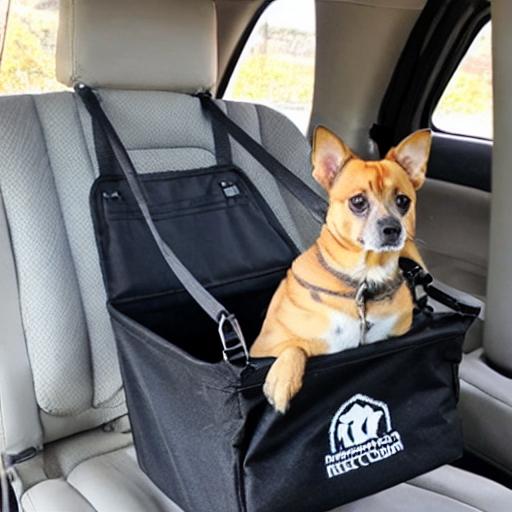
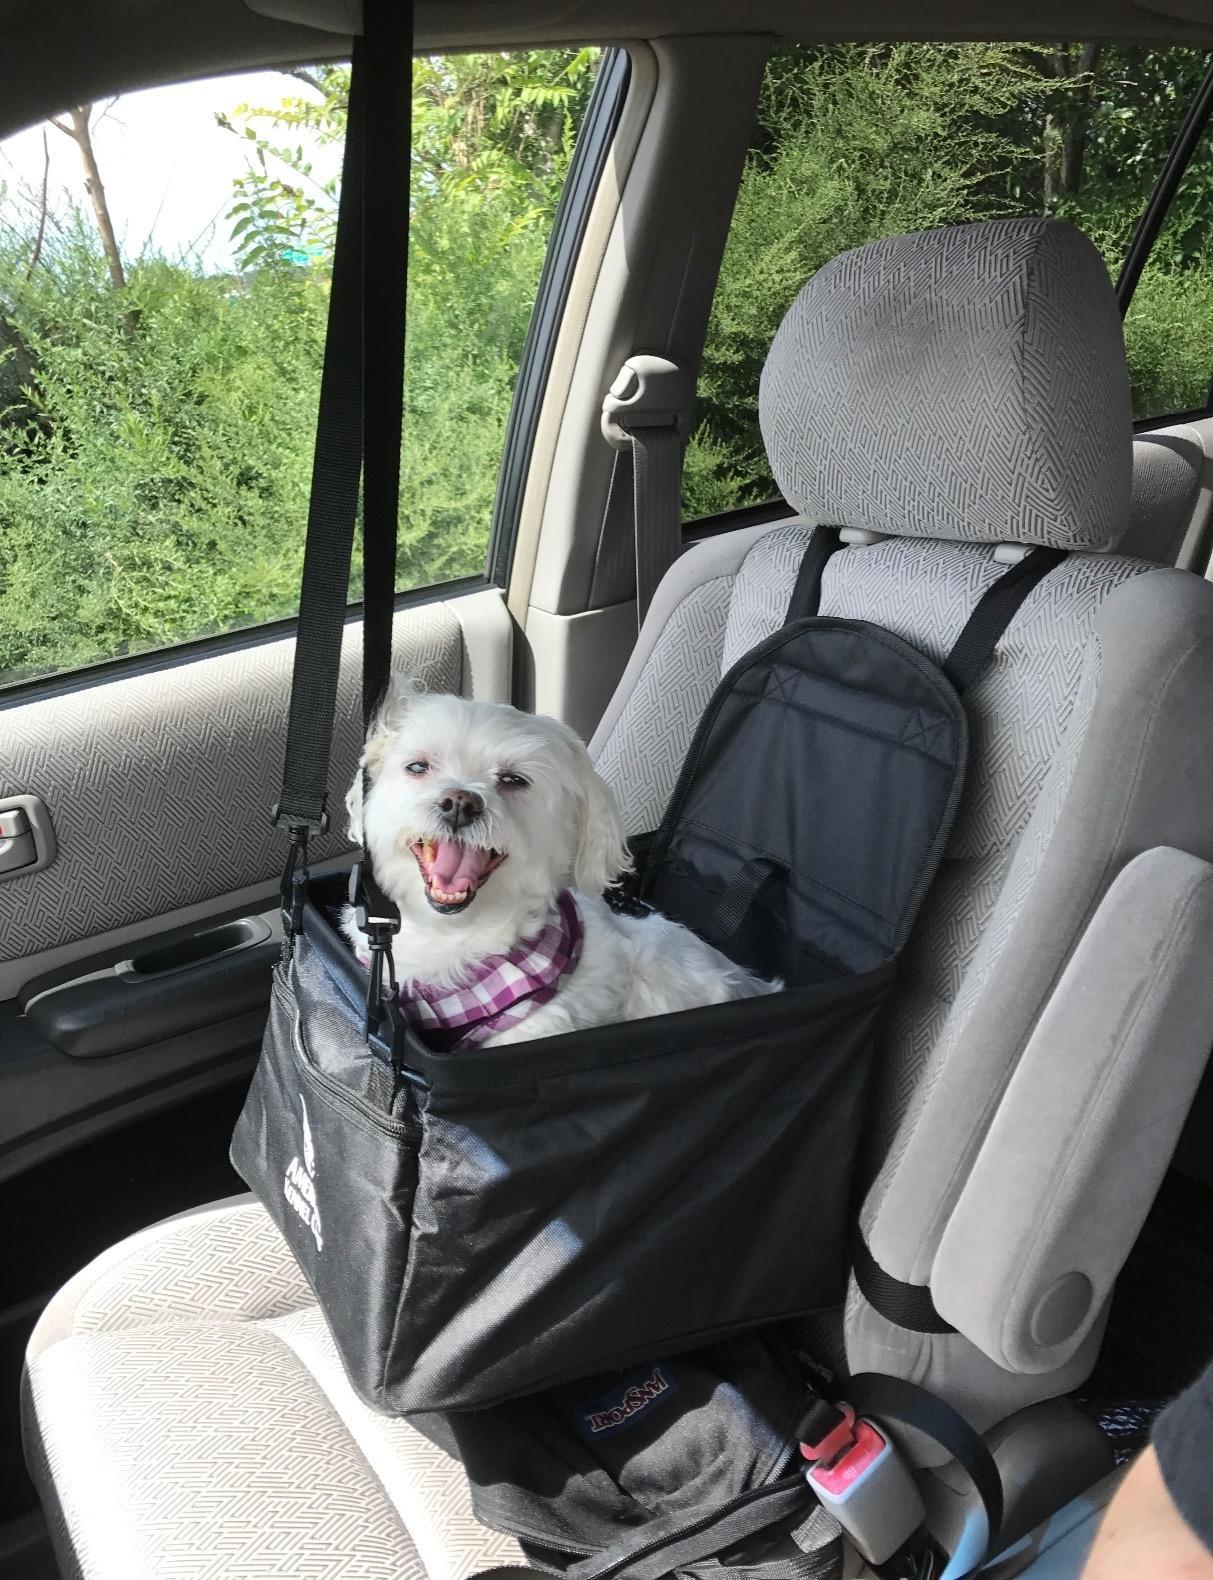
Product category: items_kennel
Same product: no